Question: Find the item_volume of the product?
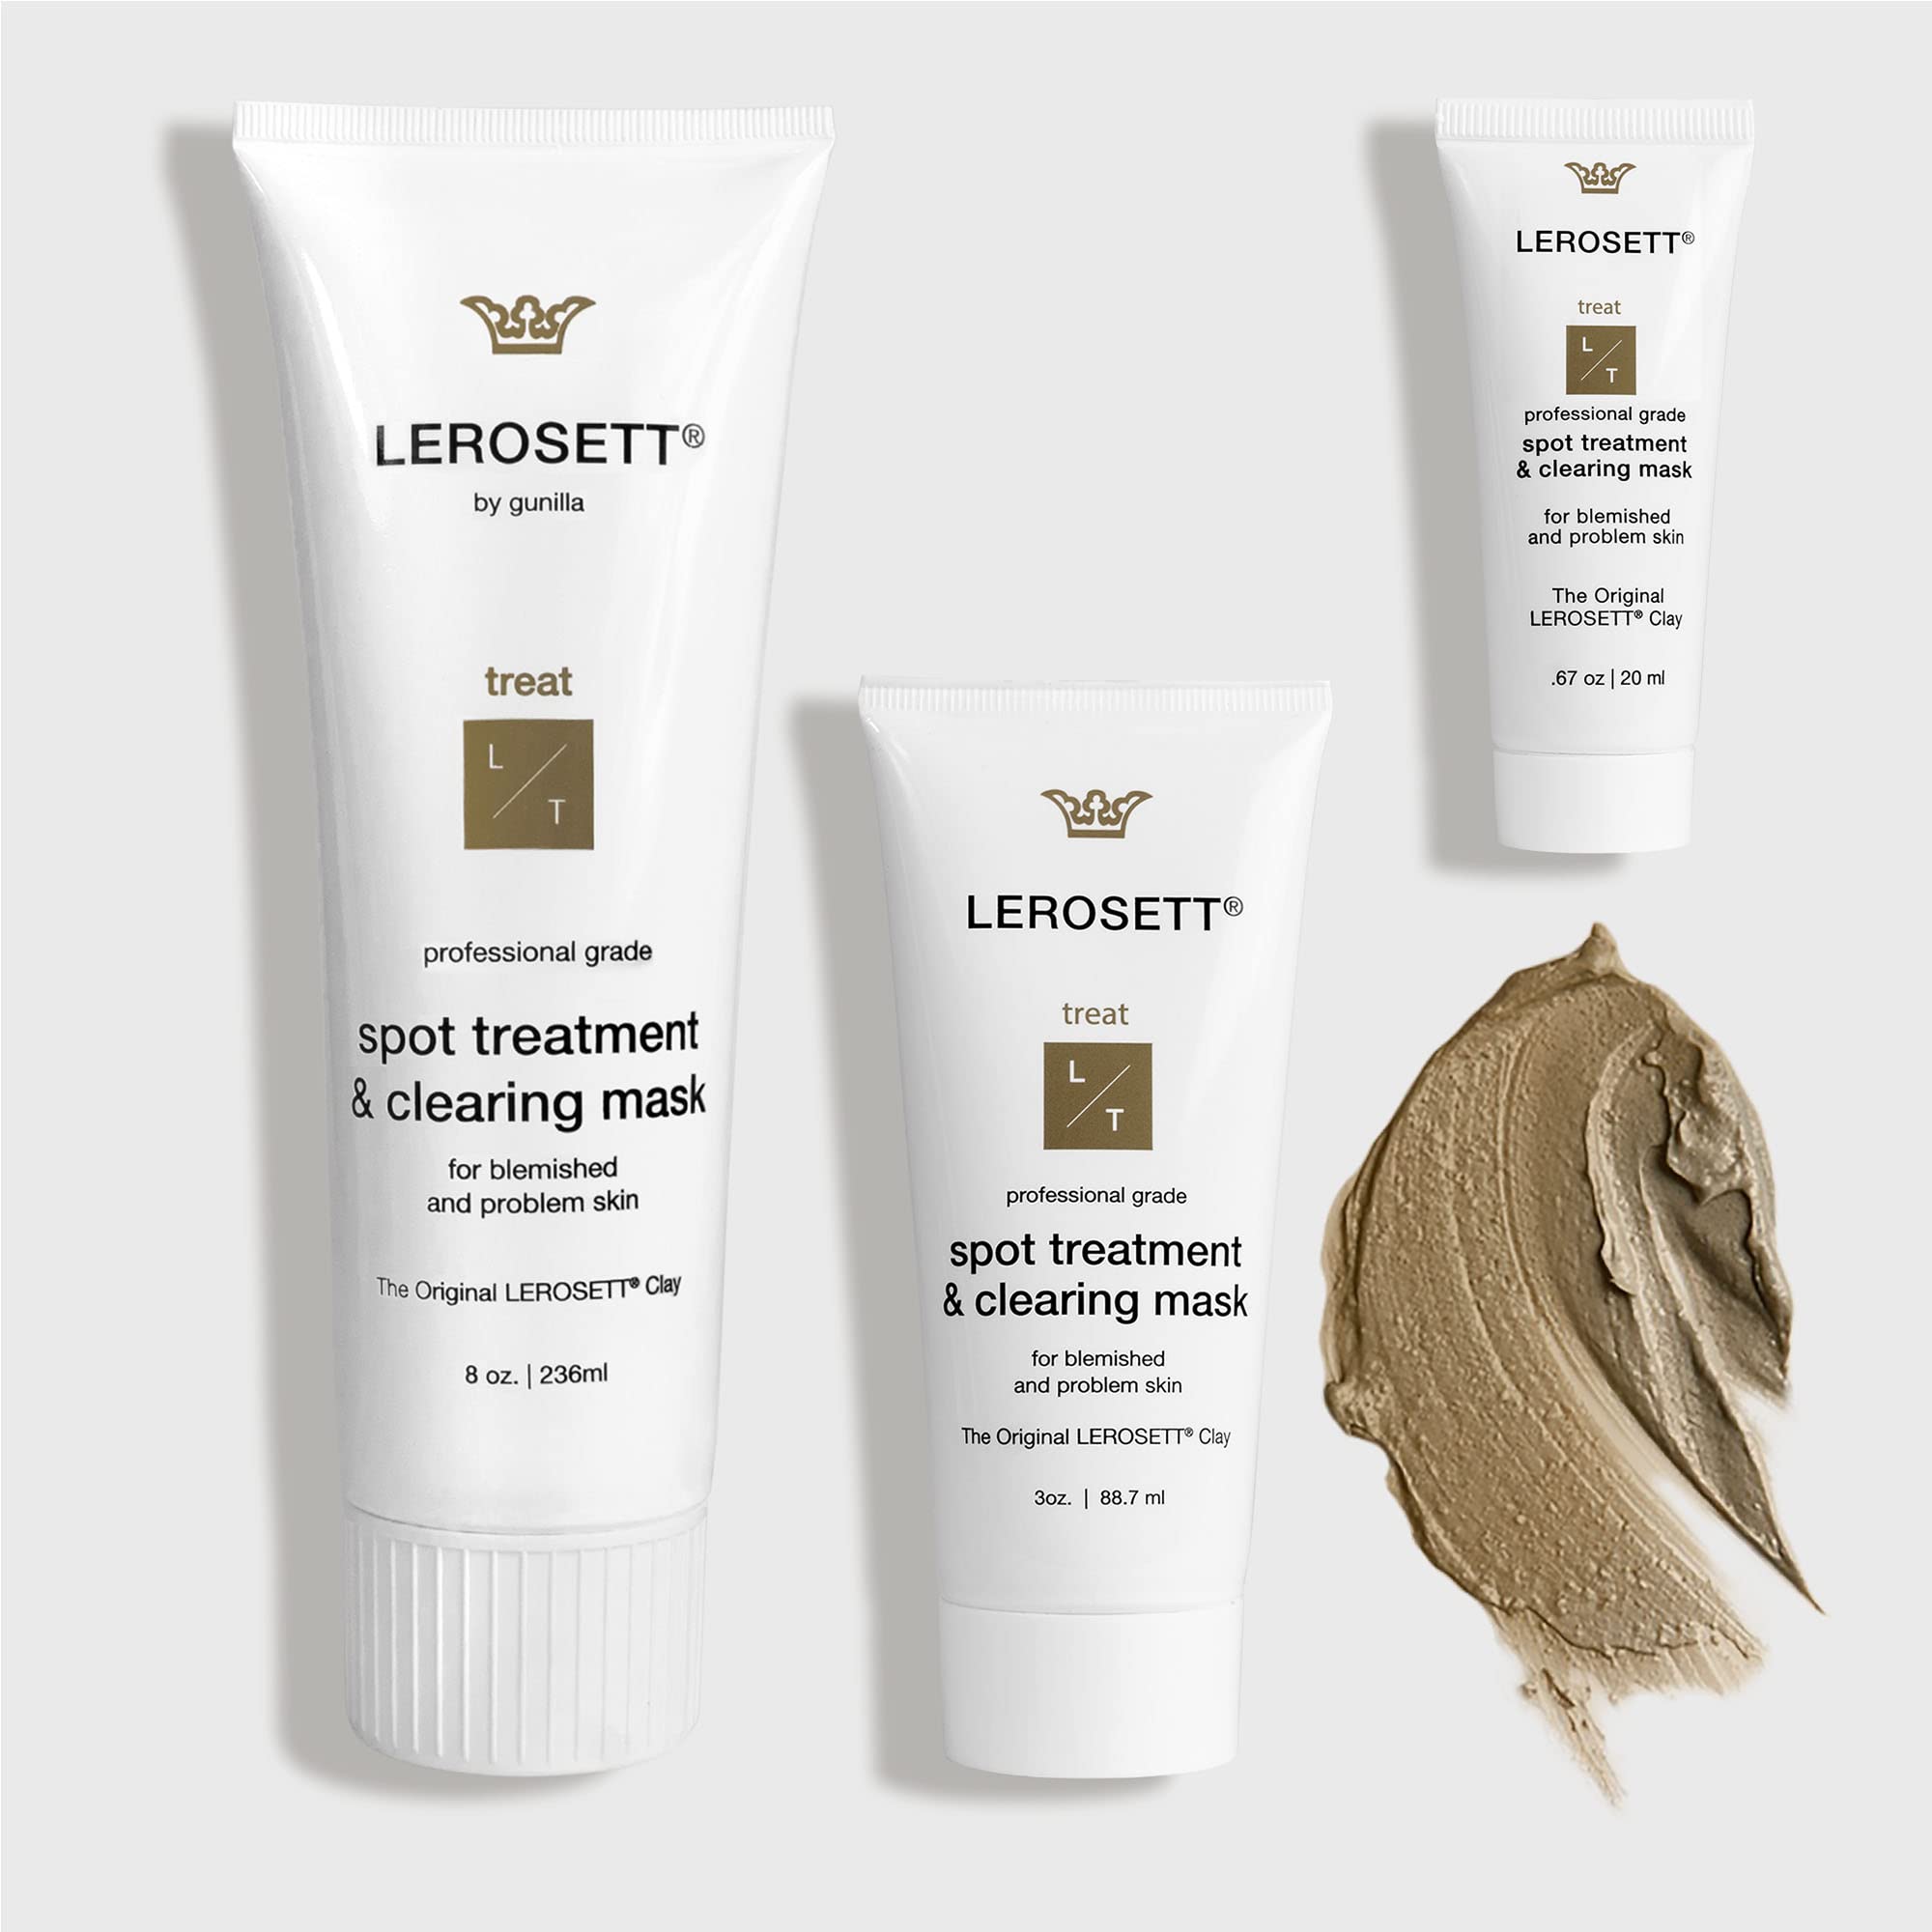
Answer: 67.0 ounce